Quadra Island

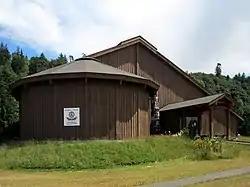
Nuyumbalees Cultural Centre

The Nuyumabalees Cultural Centre is located within the Cape Mudge Village. The Centre opened in 1987 to hold the "Sacred Potlatch Collection" which was returned by the Federal Government. The Centre continues its efforts in "researching, locating and repatriating potlatch artifacts" from other sources around the world, according to a local report.